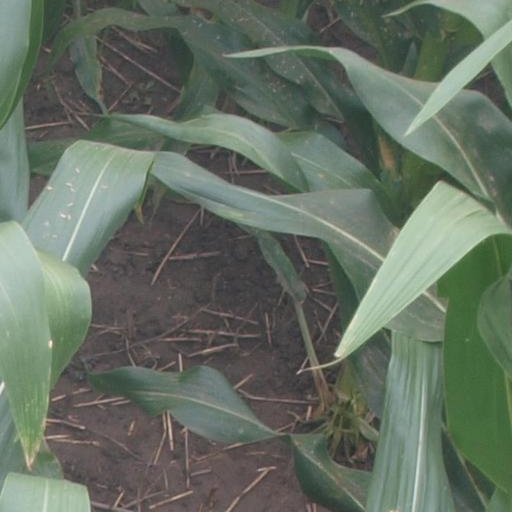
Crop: maize; corn